Sky position (RA, Dec in degrees): 234.915, 7.093
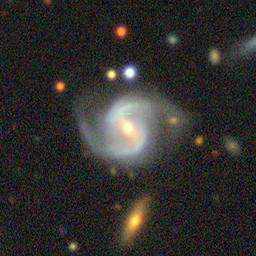
Galaxy morphology: Barred Spiral Galaxies